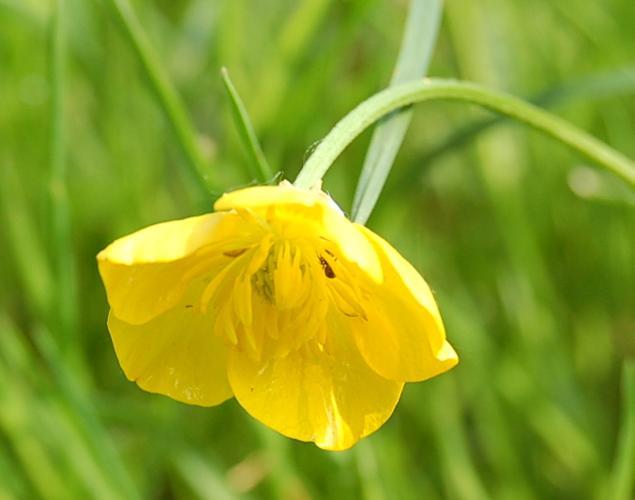
Label: buttercup